Fiber-optic patch cord

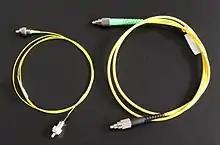
FC-APC/FC-PC patch cords

Patch cords are classified by transmission medium, connector construction, and construction of the connector's inserted core cover.